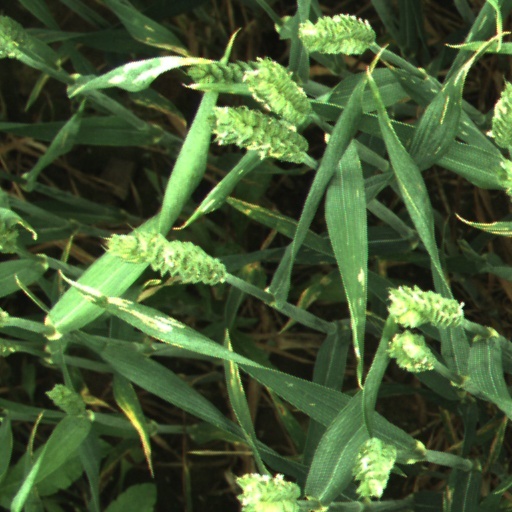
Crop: wheat